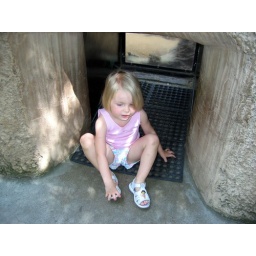
Looking for animals in the cave window